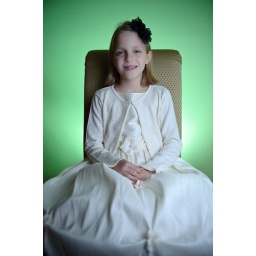
sb800 cam right in westcott softbox sb600 behind chair gelled double green